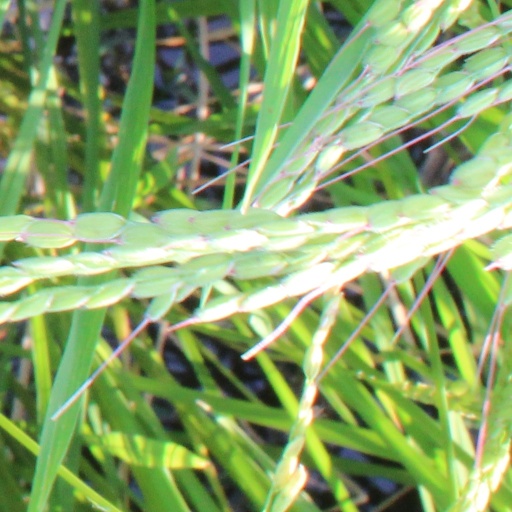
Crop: rice